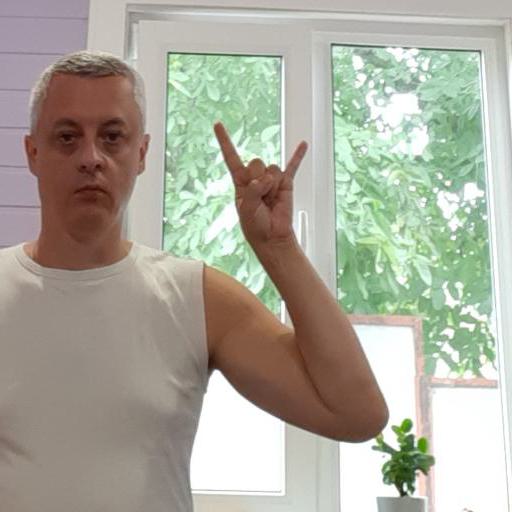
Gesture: rock